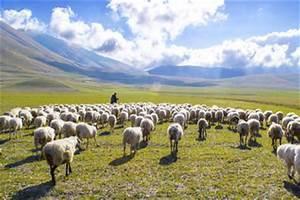
sheep